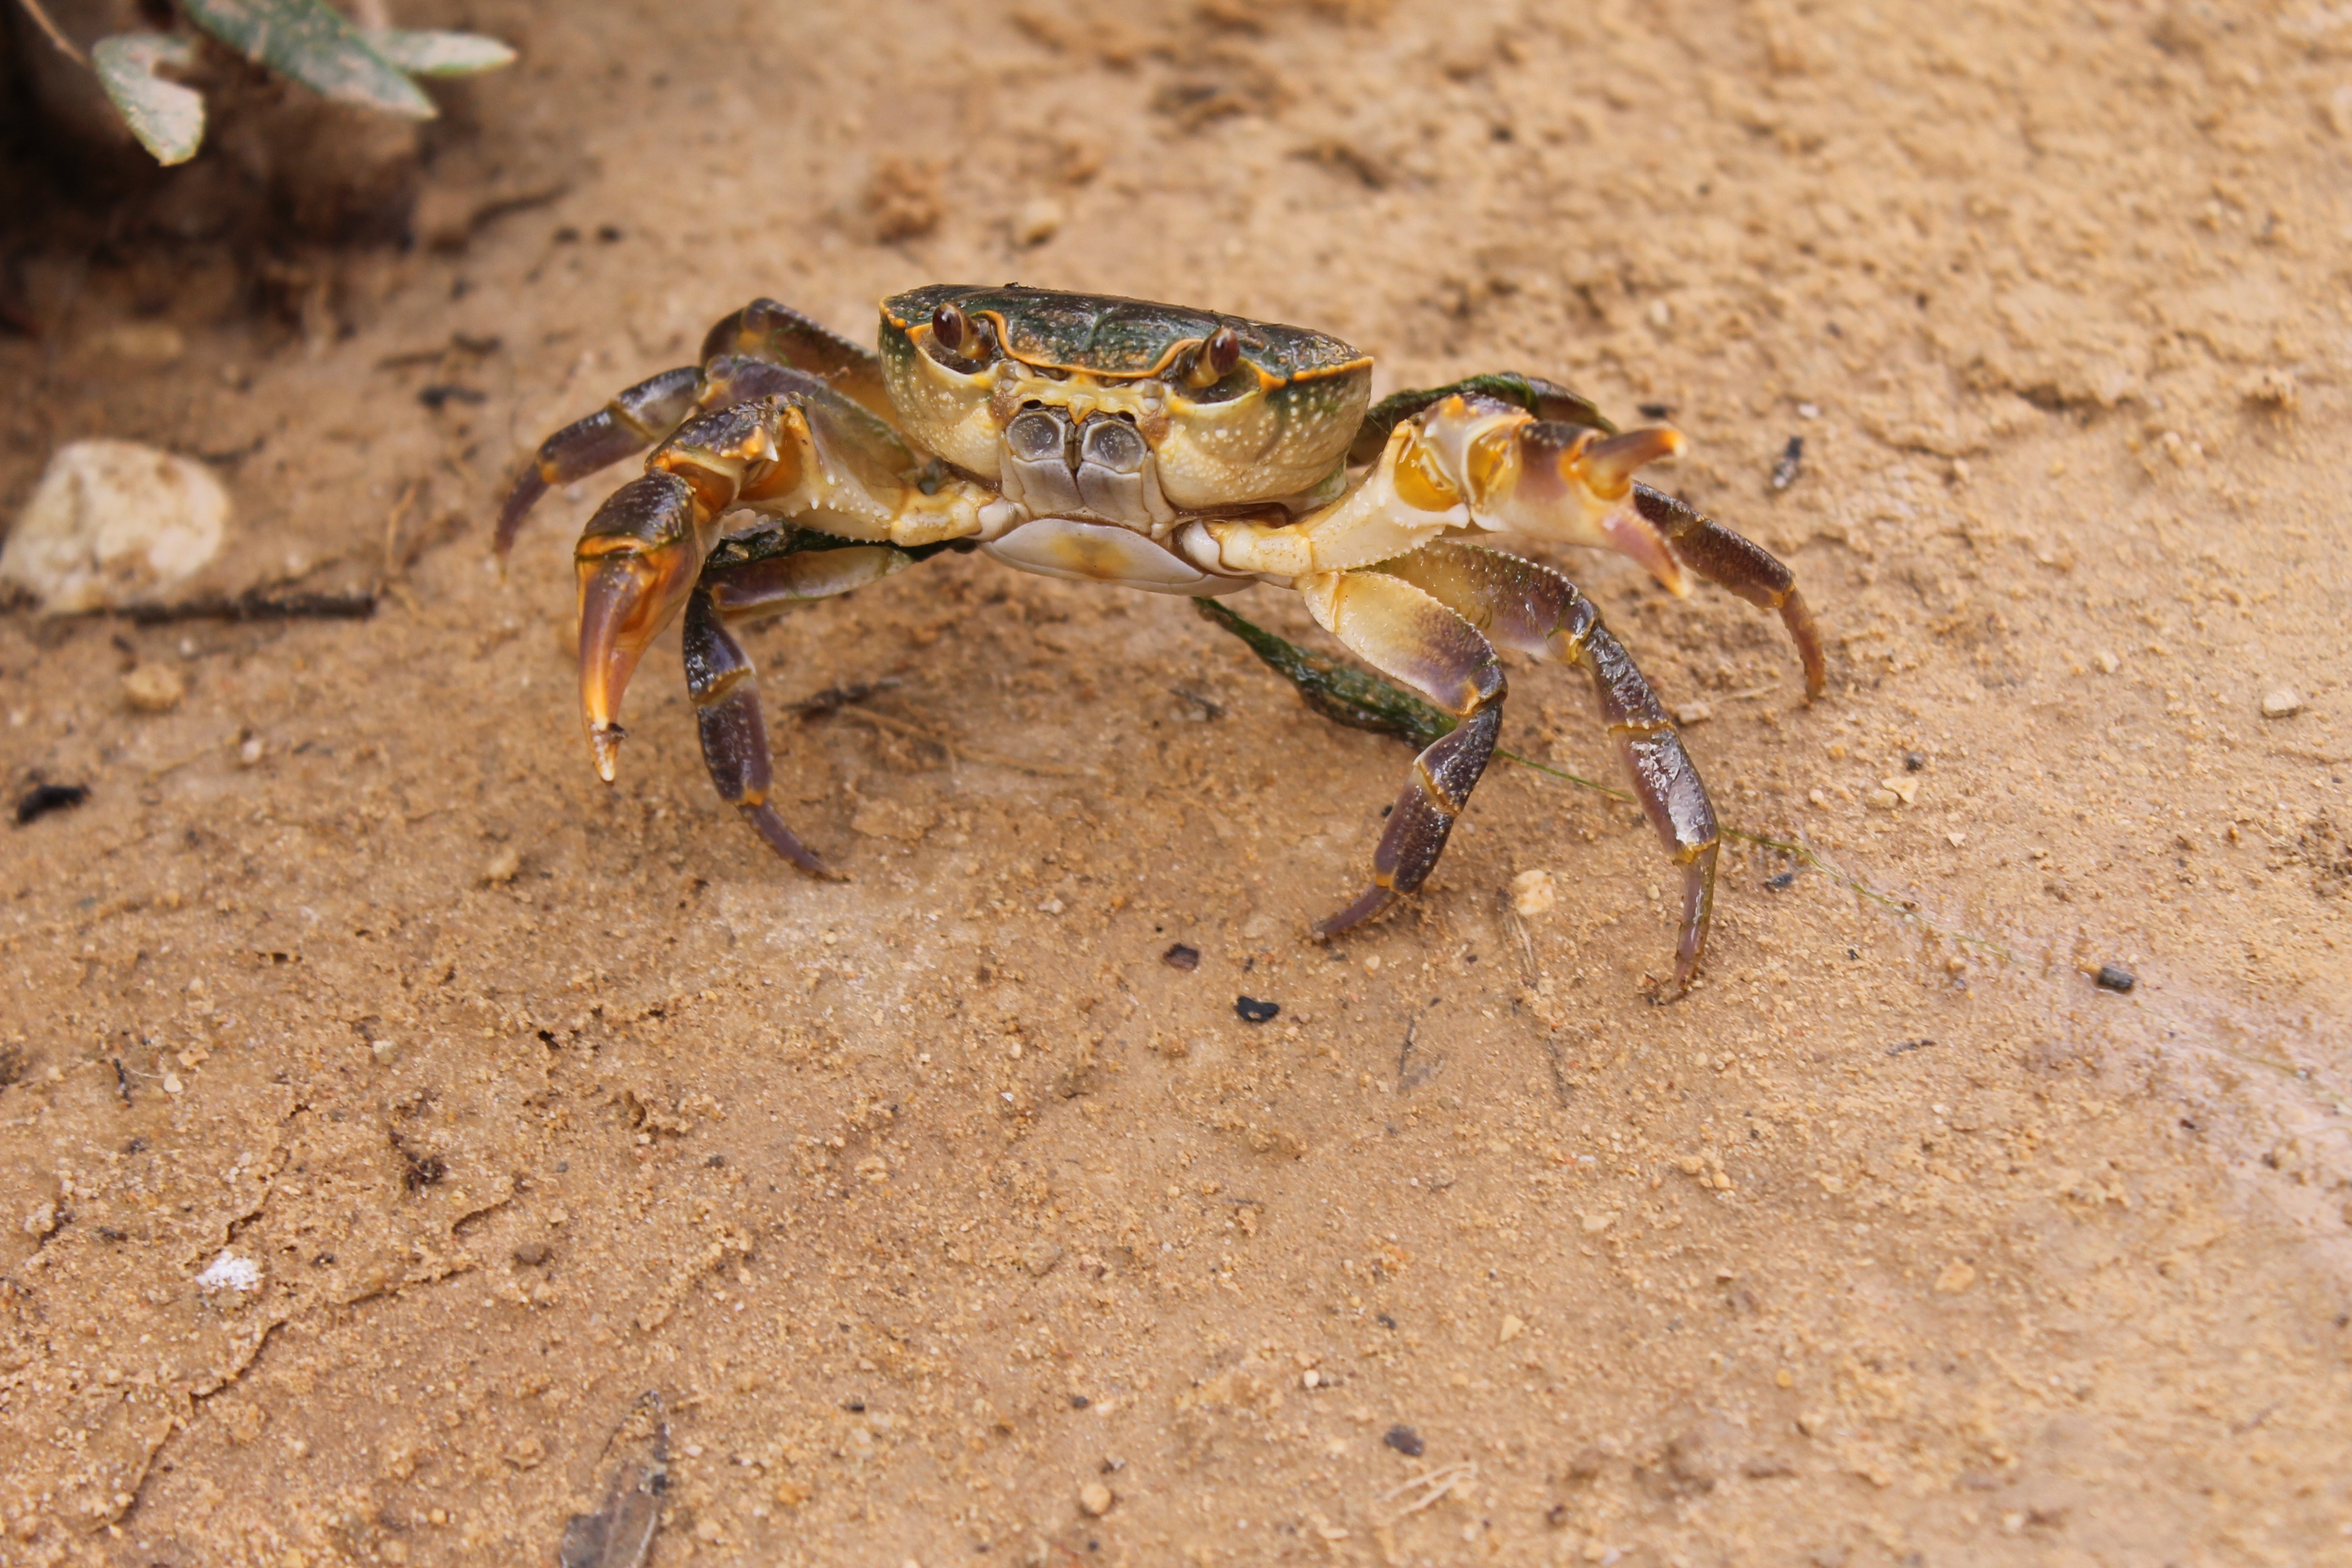
beach, animal, food, insect, seafood, fauna, crab, invertebrate, lobster, crustacean, living, macro photography, arthropod, ocypodidae, decapoda, animal source foods, fiddler crab, dungeness crab, freshwater crab, messaad